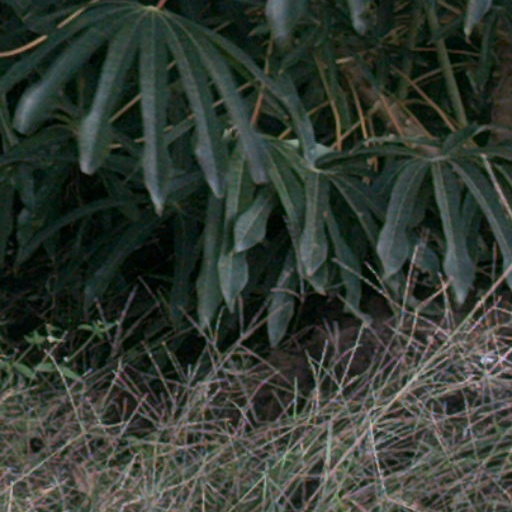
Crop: cassava